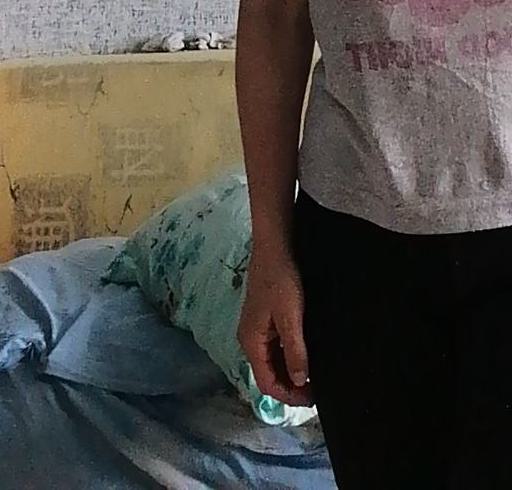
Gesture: no_gesture